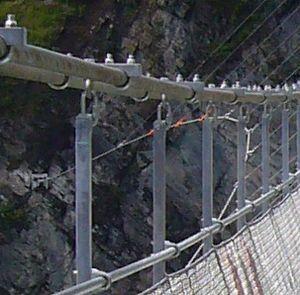
Passerelle «